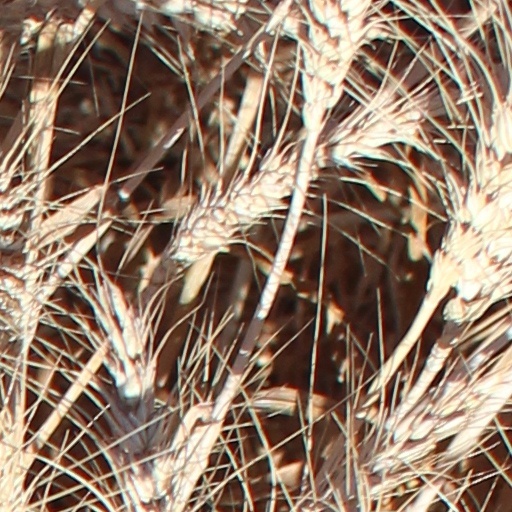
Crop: wheat